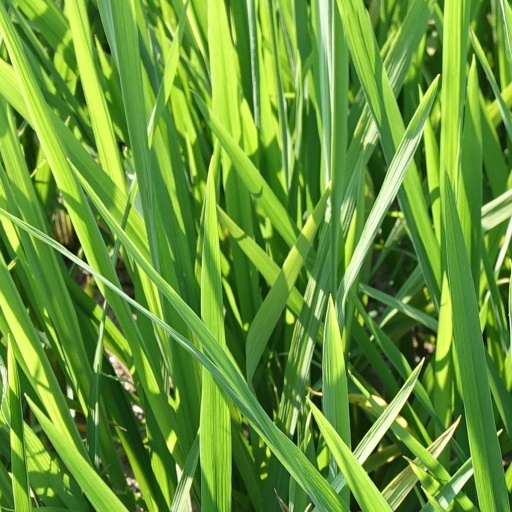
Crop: rice